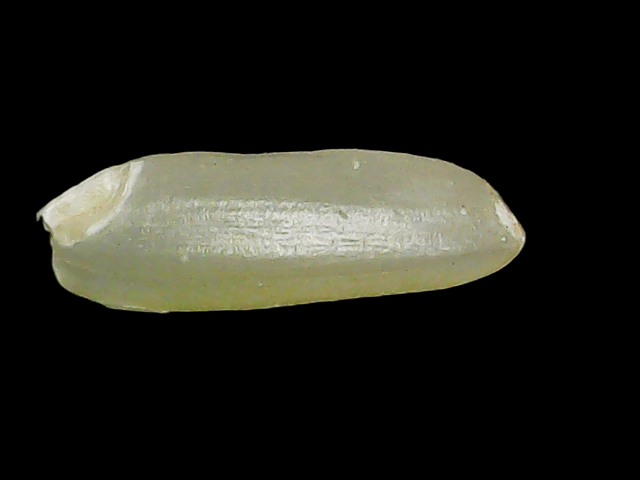
Rice variety: Binadhan11